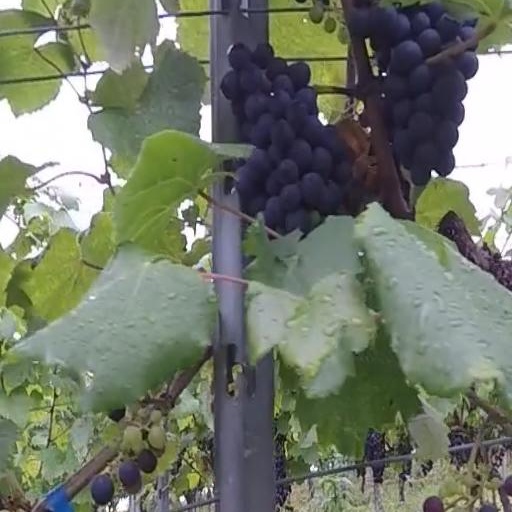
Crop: grape